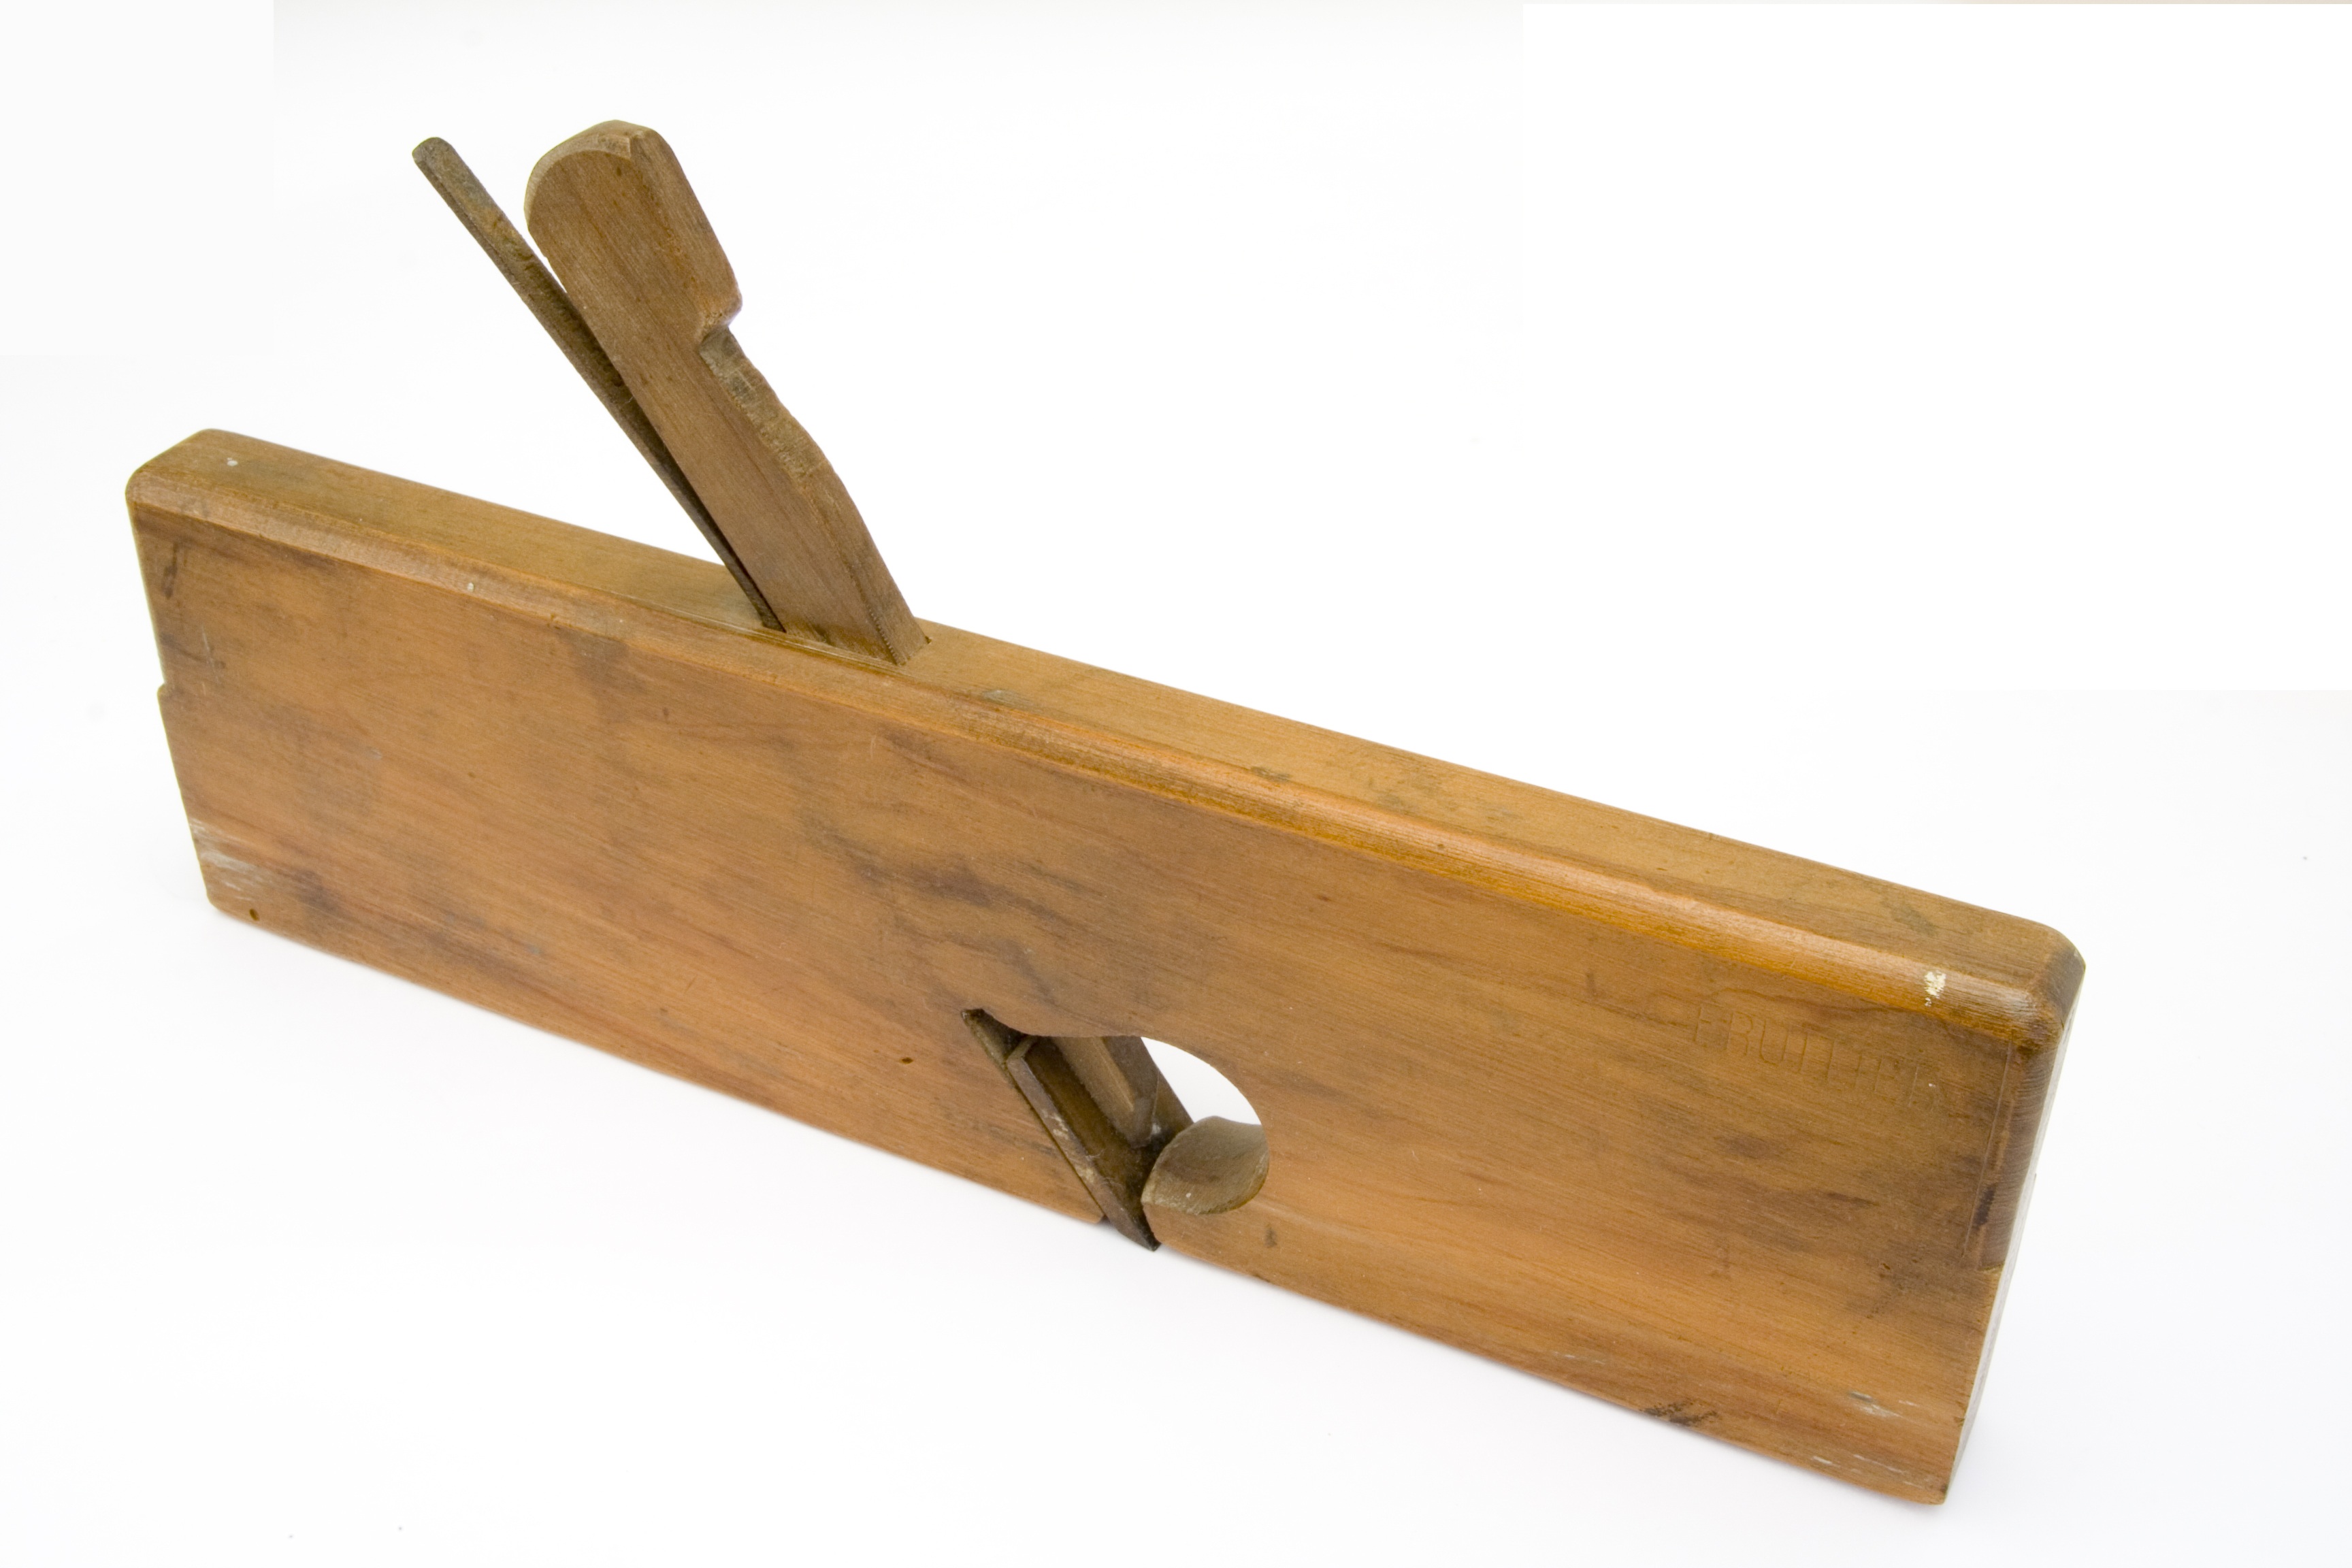
wood, texture, old, tool, metal, planer, carpentry, former